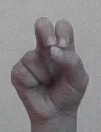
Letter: gaaf